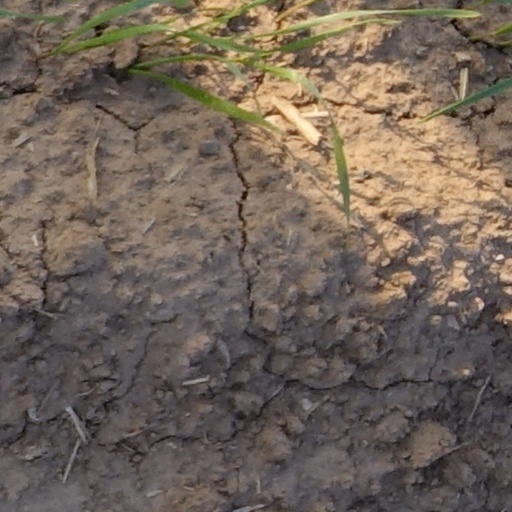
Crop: wheat